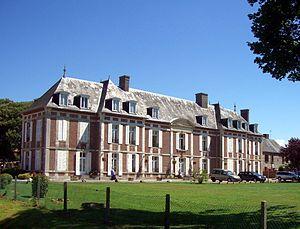
Criel-sur-Mer est une commune française située dans le département de la Seine-Maritime en région Normandie.